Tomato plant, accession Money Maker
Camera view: horizontal (90 deg, fisheye); turntable rotation: 0 degrees
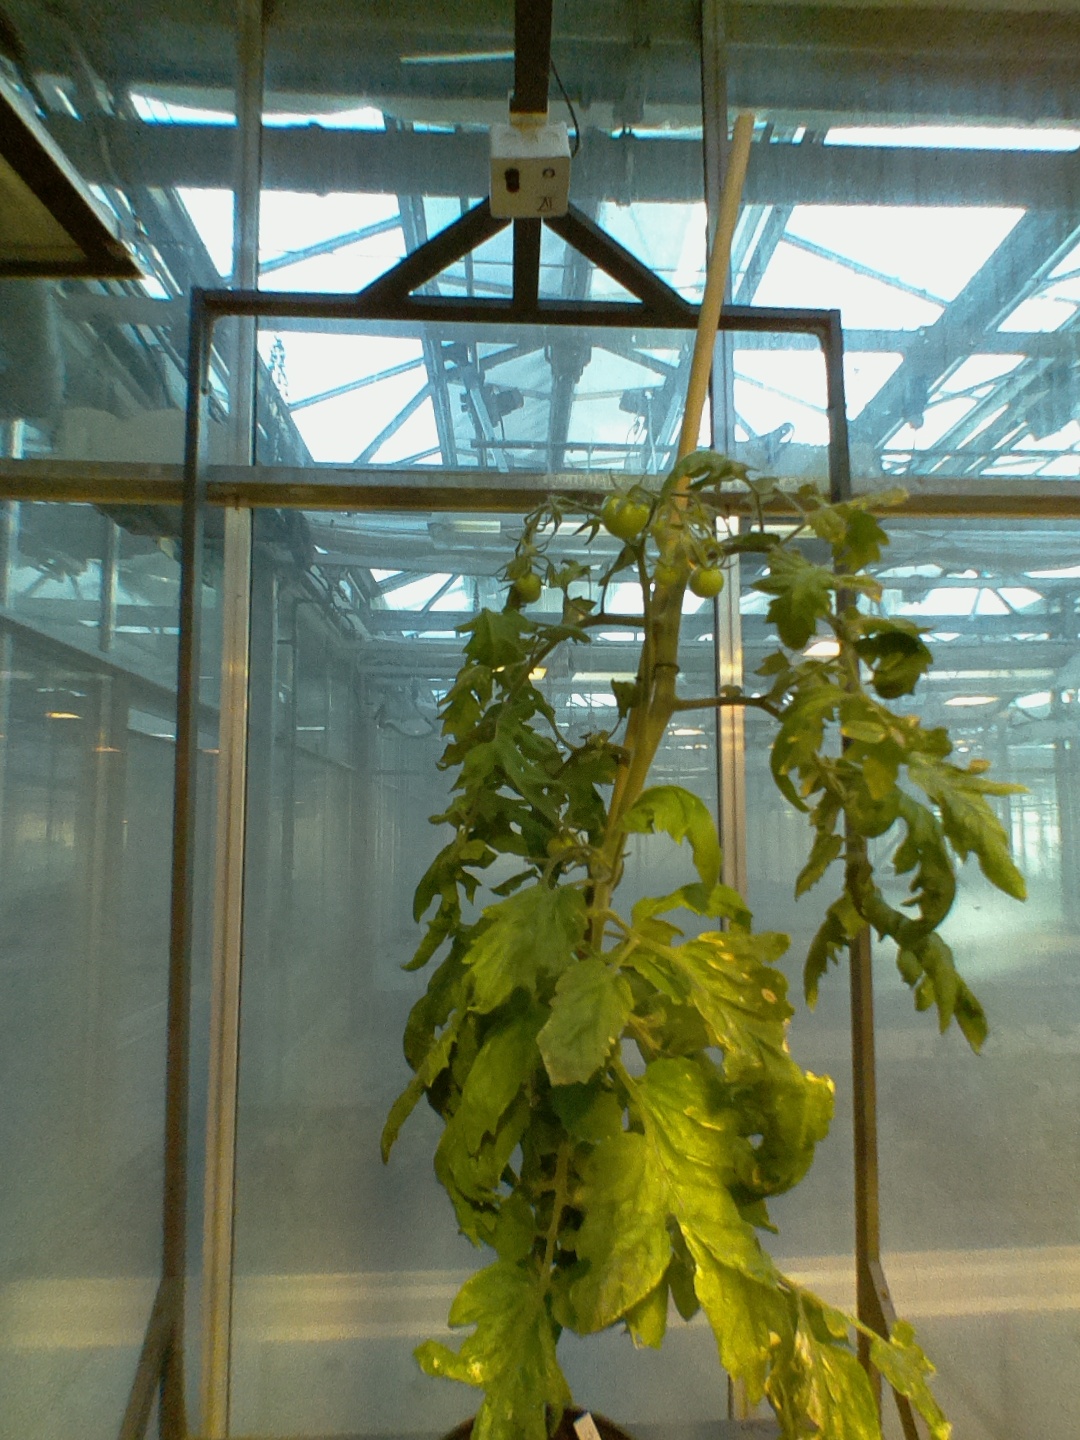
BBCH growth stage 75: 50%-60% of final fruit size